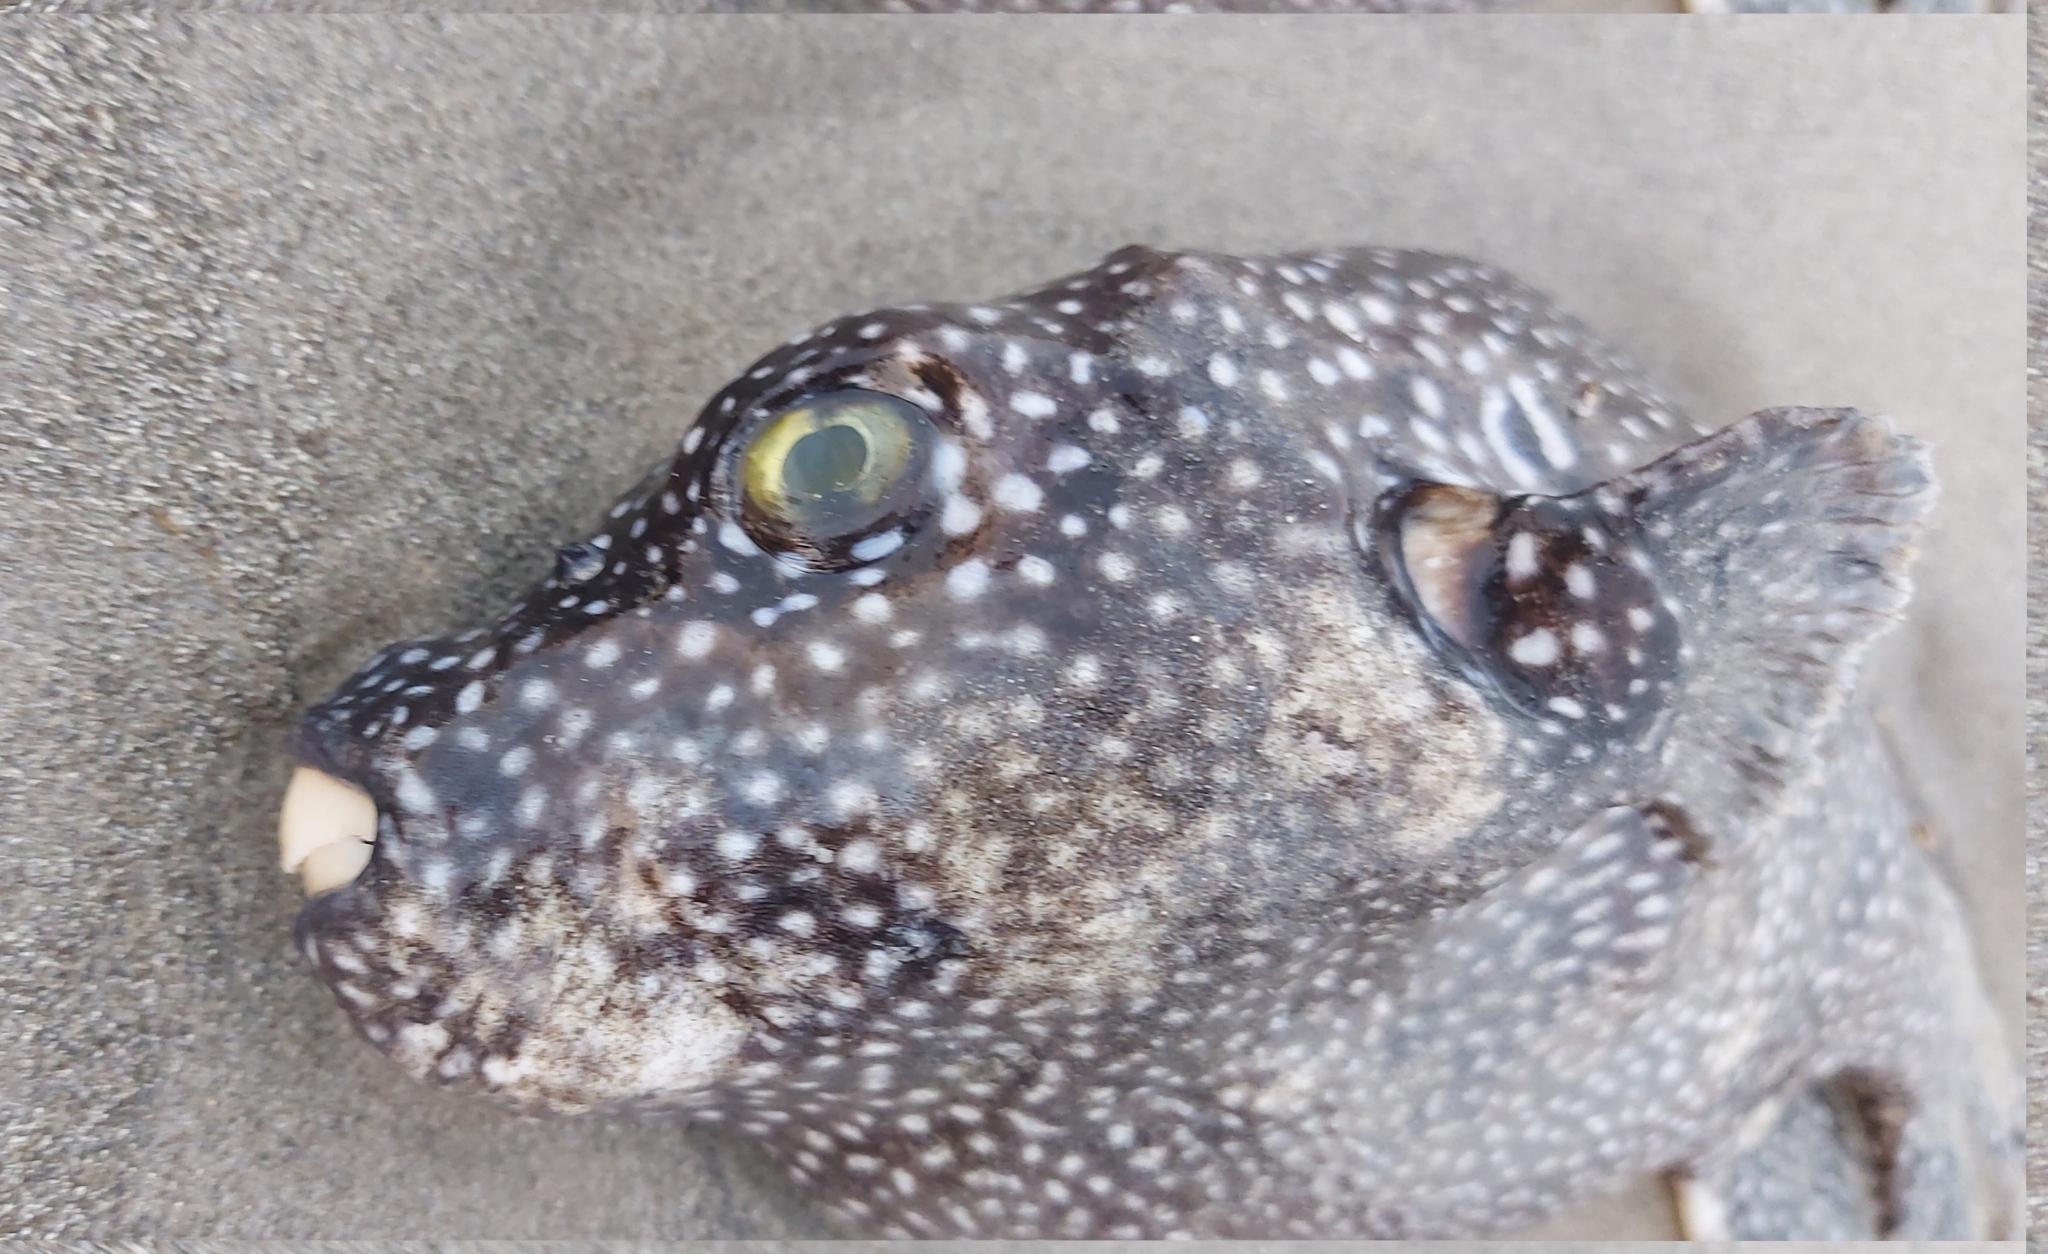
Arothron meleagris (Guineafowl Puffer)